Chana Taurustar

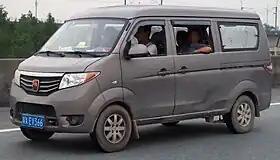
Chana Taurustar

The Chana Taurustar is a microvan produced by Changan Automobile under the Chana sub-brand.